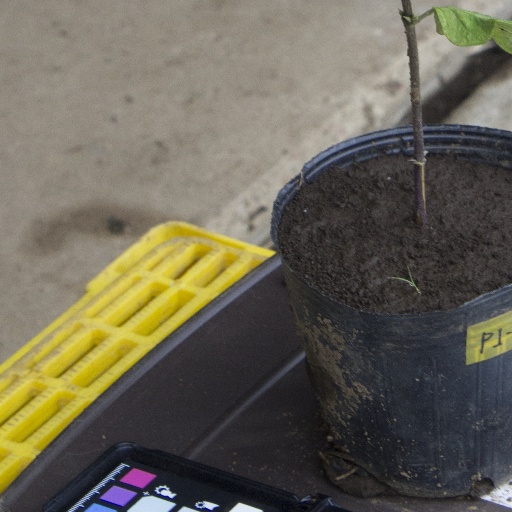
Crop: soybean